Star Perú

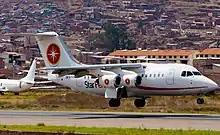
Former Star Perú BAe 146

In 2023, Star Perú and Plus Ultra Líneas Aéreas signed an agreement to have the two airlines provide connecting flights from Madrid and Lima to Star Perú's domestic destinations. In May 2024, Star Perú joined the Latin American and Caribbean Air Transport Association (ALTA). ALTA's mission is to make air transport in Latin America and the Caribbean safer and more environmentally friendly. Its 46 airlines in its network collaborate with each other to work towards this goal. Star Perú will have its ALTA Aviation Safety, Flight Ops & Training Summit in Lima on 18-20 June 2024. Around the same time, Avsoft partnered with the airline. Star Perú would receive access to Avsoft's Learning Management System for the delivery of new aircraft and more experienced pilots. The airline has since been working with Atsa Airlines to expand their route network.